UEFA Women's Euro 2025 final

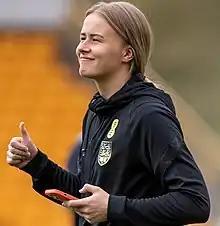
Hannah Hampton with England in 2022; Hampton was named player of the match after making many saves in the game and two in the shoot-out.

From the start, possession in extra time was evenly split. Spain had an early corner that was well cleared, then tried to play direct through a long ball that went straight to Hampton. For England, Walsh tried to play through for Stanway, who could not reach it, and Spain countered but Vicky López' shot was blocked. They managed to keep possession, but López' return cross went behind. A few minutes later, Bronze went down with a knee injury and was treated on the pitch before deciding to play on. In the last five minutes of the first half of extra time, England and Spain again swapped attacks, and blocks. Another call for an England penalty after a challenge by Aleixandri on Hemp was ignored, the ball instead awarded to Spain who went forward, but Salma Paralluelo did not take the shot from a good chance.